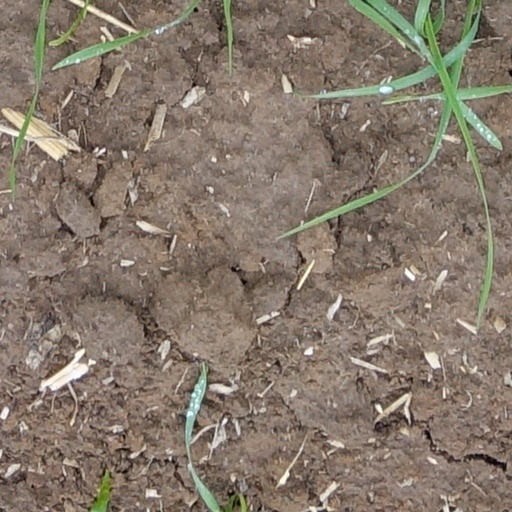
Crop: wheat